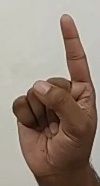
ASL sign: 1